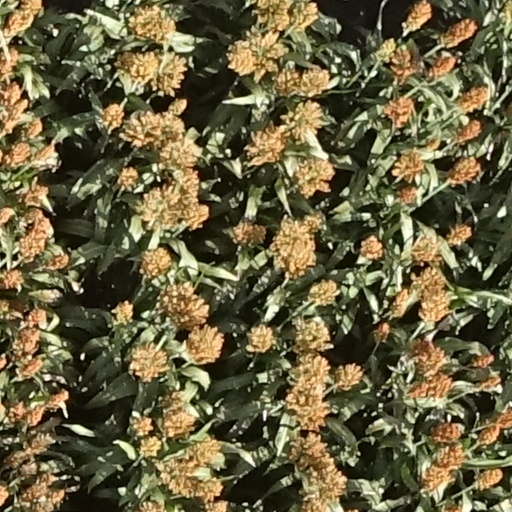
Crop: sorghum